Cheoljong of Joseon

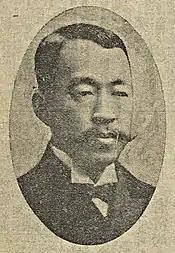
Park Yung-hyo (1861–1939), the son-in-law of Cheoljong.

Cheoljong was buried in the Yereung Royal Tomb in 1864, part of the royal tomb Seosamneung Cluster located in Goyang, Gyeonggi Province. Queen Cheorin was also buried in Yereung after her death in 1878. According to the epitaph, there were once that some silverware used in the palace and the shrine of Jeongye Daewongun were stolen; both Cheoljong and Queen Cheorin decided not to pursue who did this, fearing that people may confess under false charges. Cheoljong had 11 children - five sons and six daughters - from his various consorts, but all of them died young. Among them, only the fourth daughter outlived him. She received the title Princess Yeonghye in 1866; as the only living child of Cheoljong, she received much affection from Queen Cheorin. Princess Yeonghye married Park Yung-hyo in 1872 but died in the same year, aged 13 and had no issue.